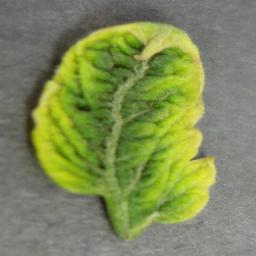
Label: Tomato___Tomato_Yellow_Leaf_Curl_Virus